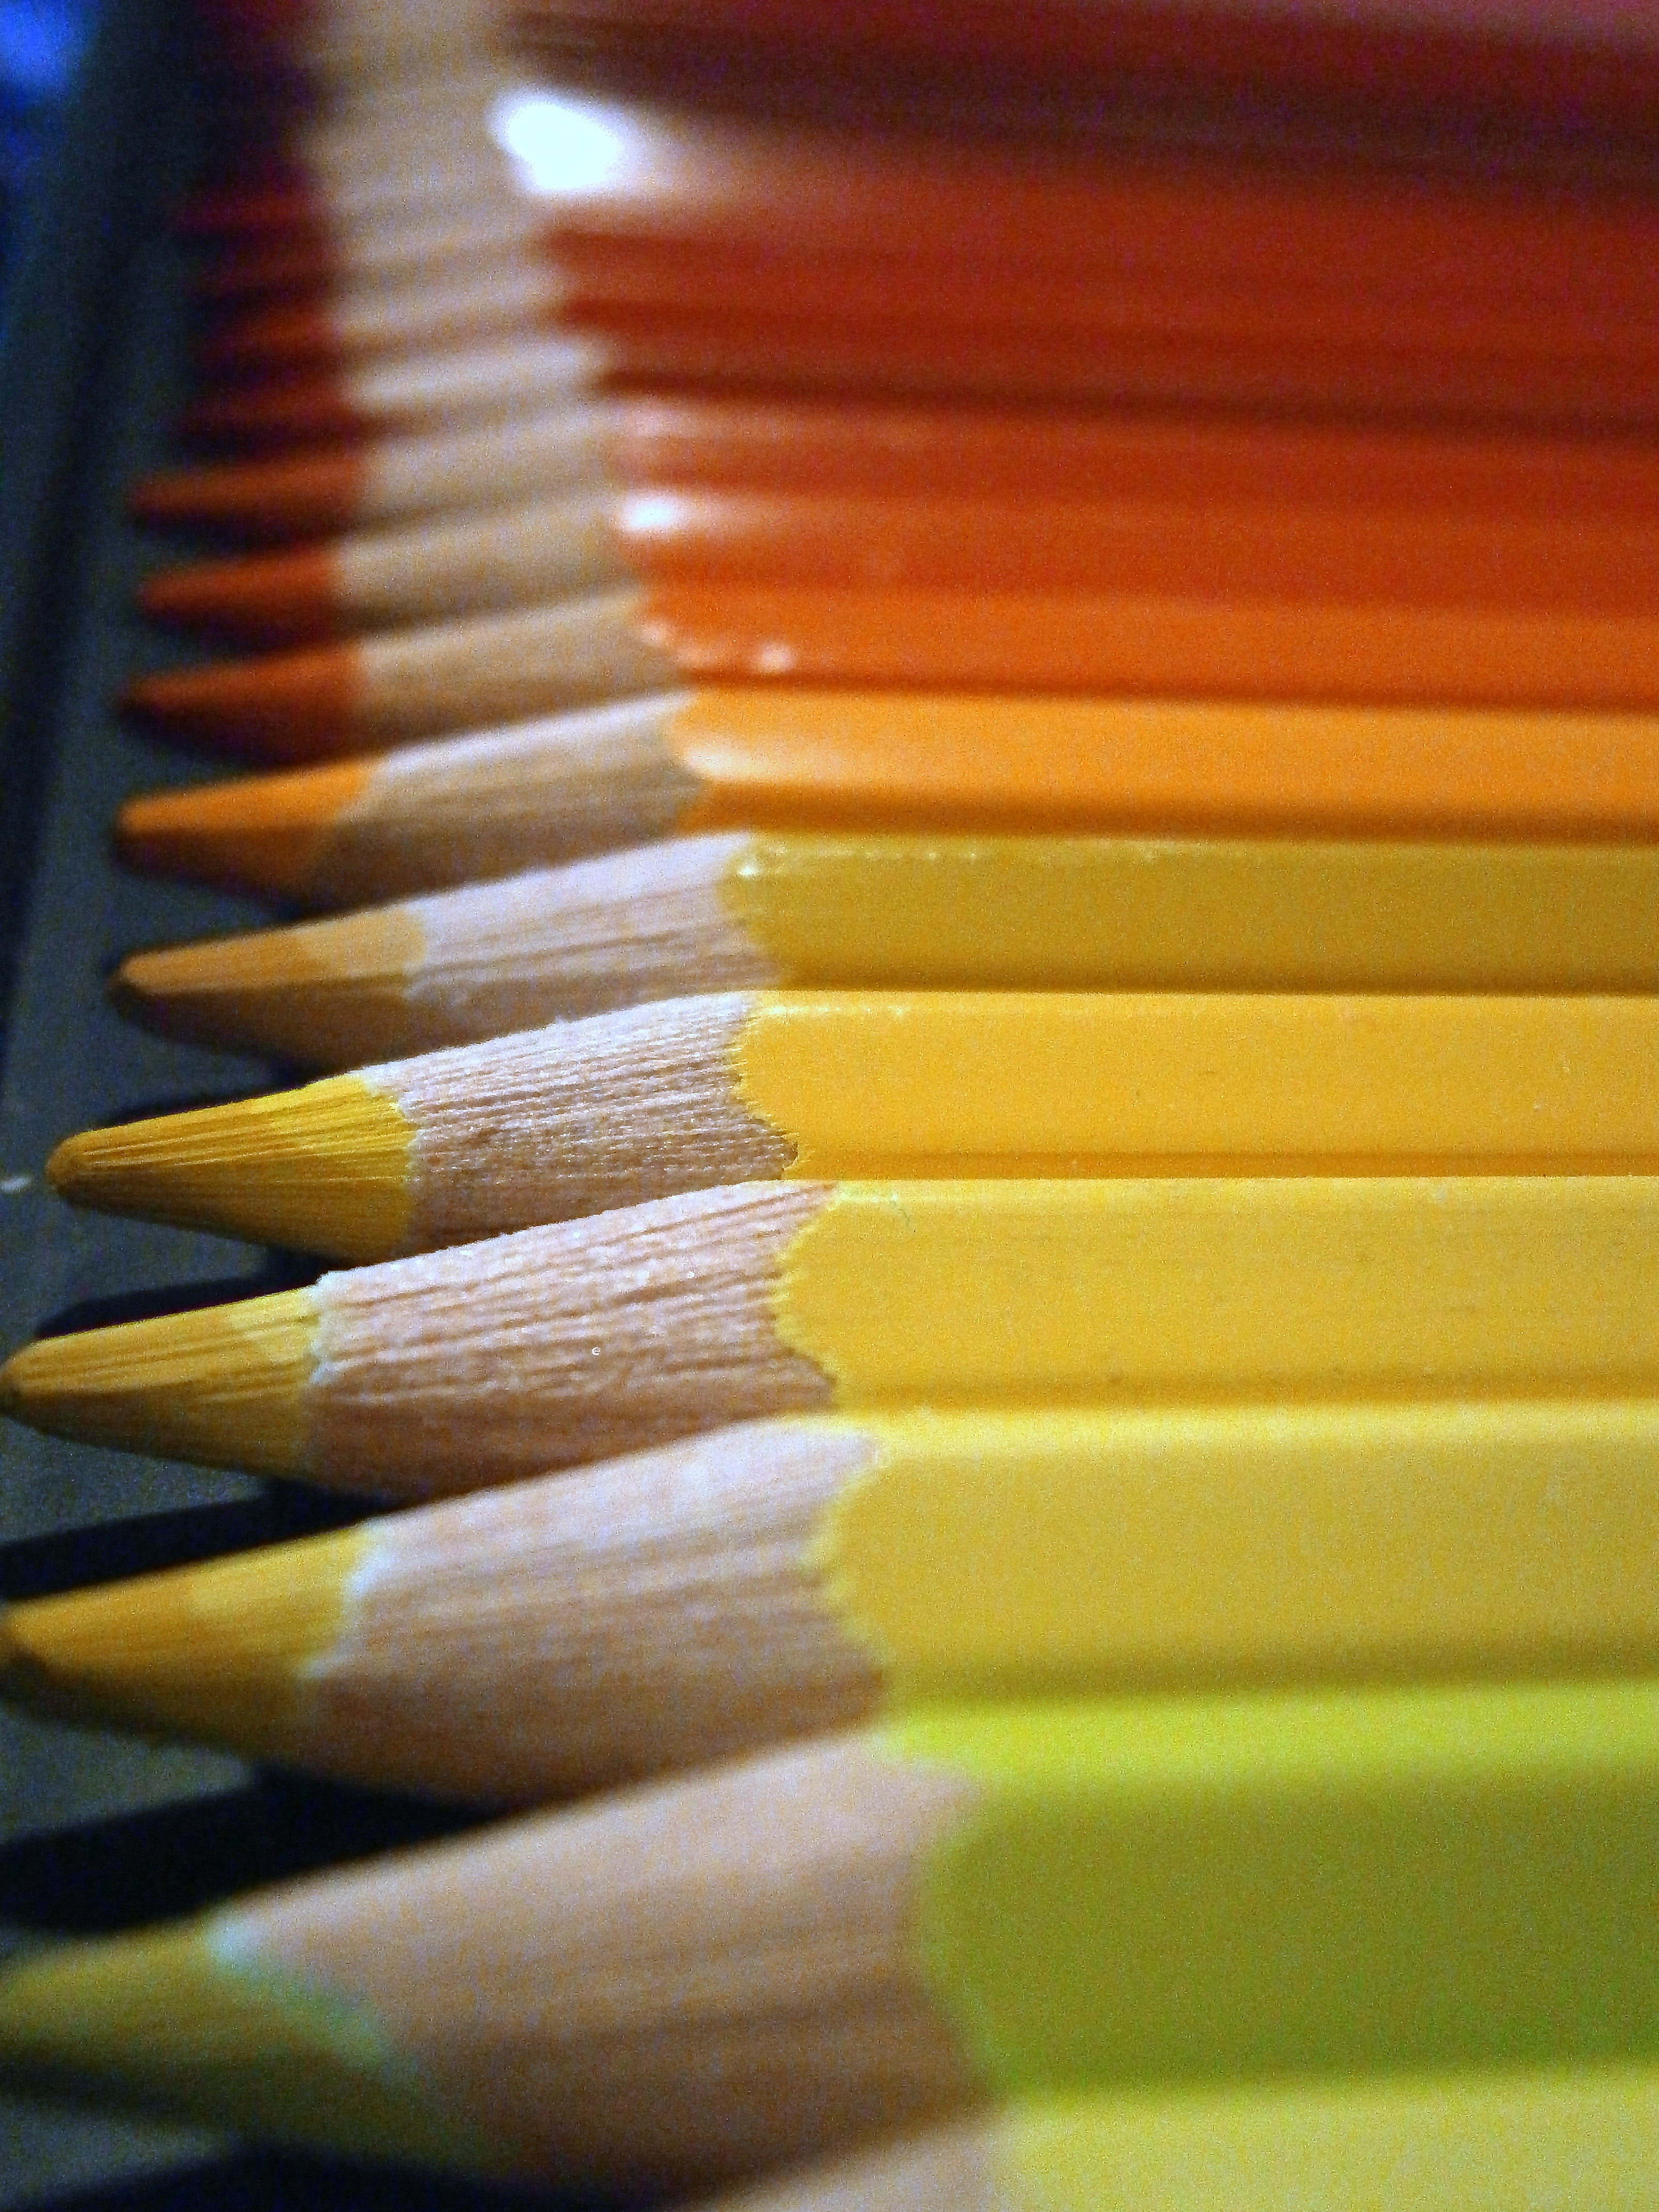
pencil, wood, line, color, colorful, yellow, colored pencil, interior design, close up, beautiful, macro photography, window covering